Arthur River, Tasmania

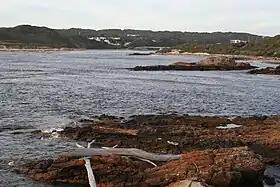
Mouth of the Arthur River

Arthur River is the name of a small township on the northern part of the West Coast of Tasmania, Australia. At the , Arthur River and the surrounding area had a population of 32.